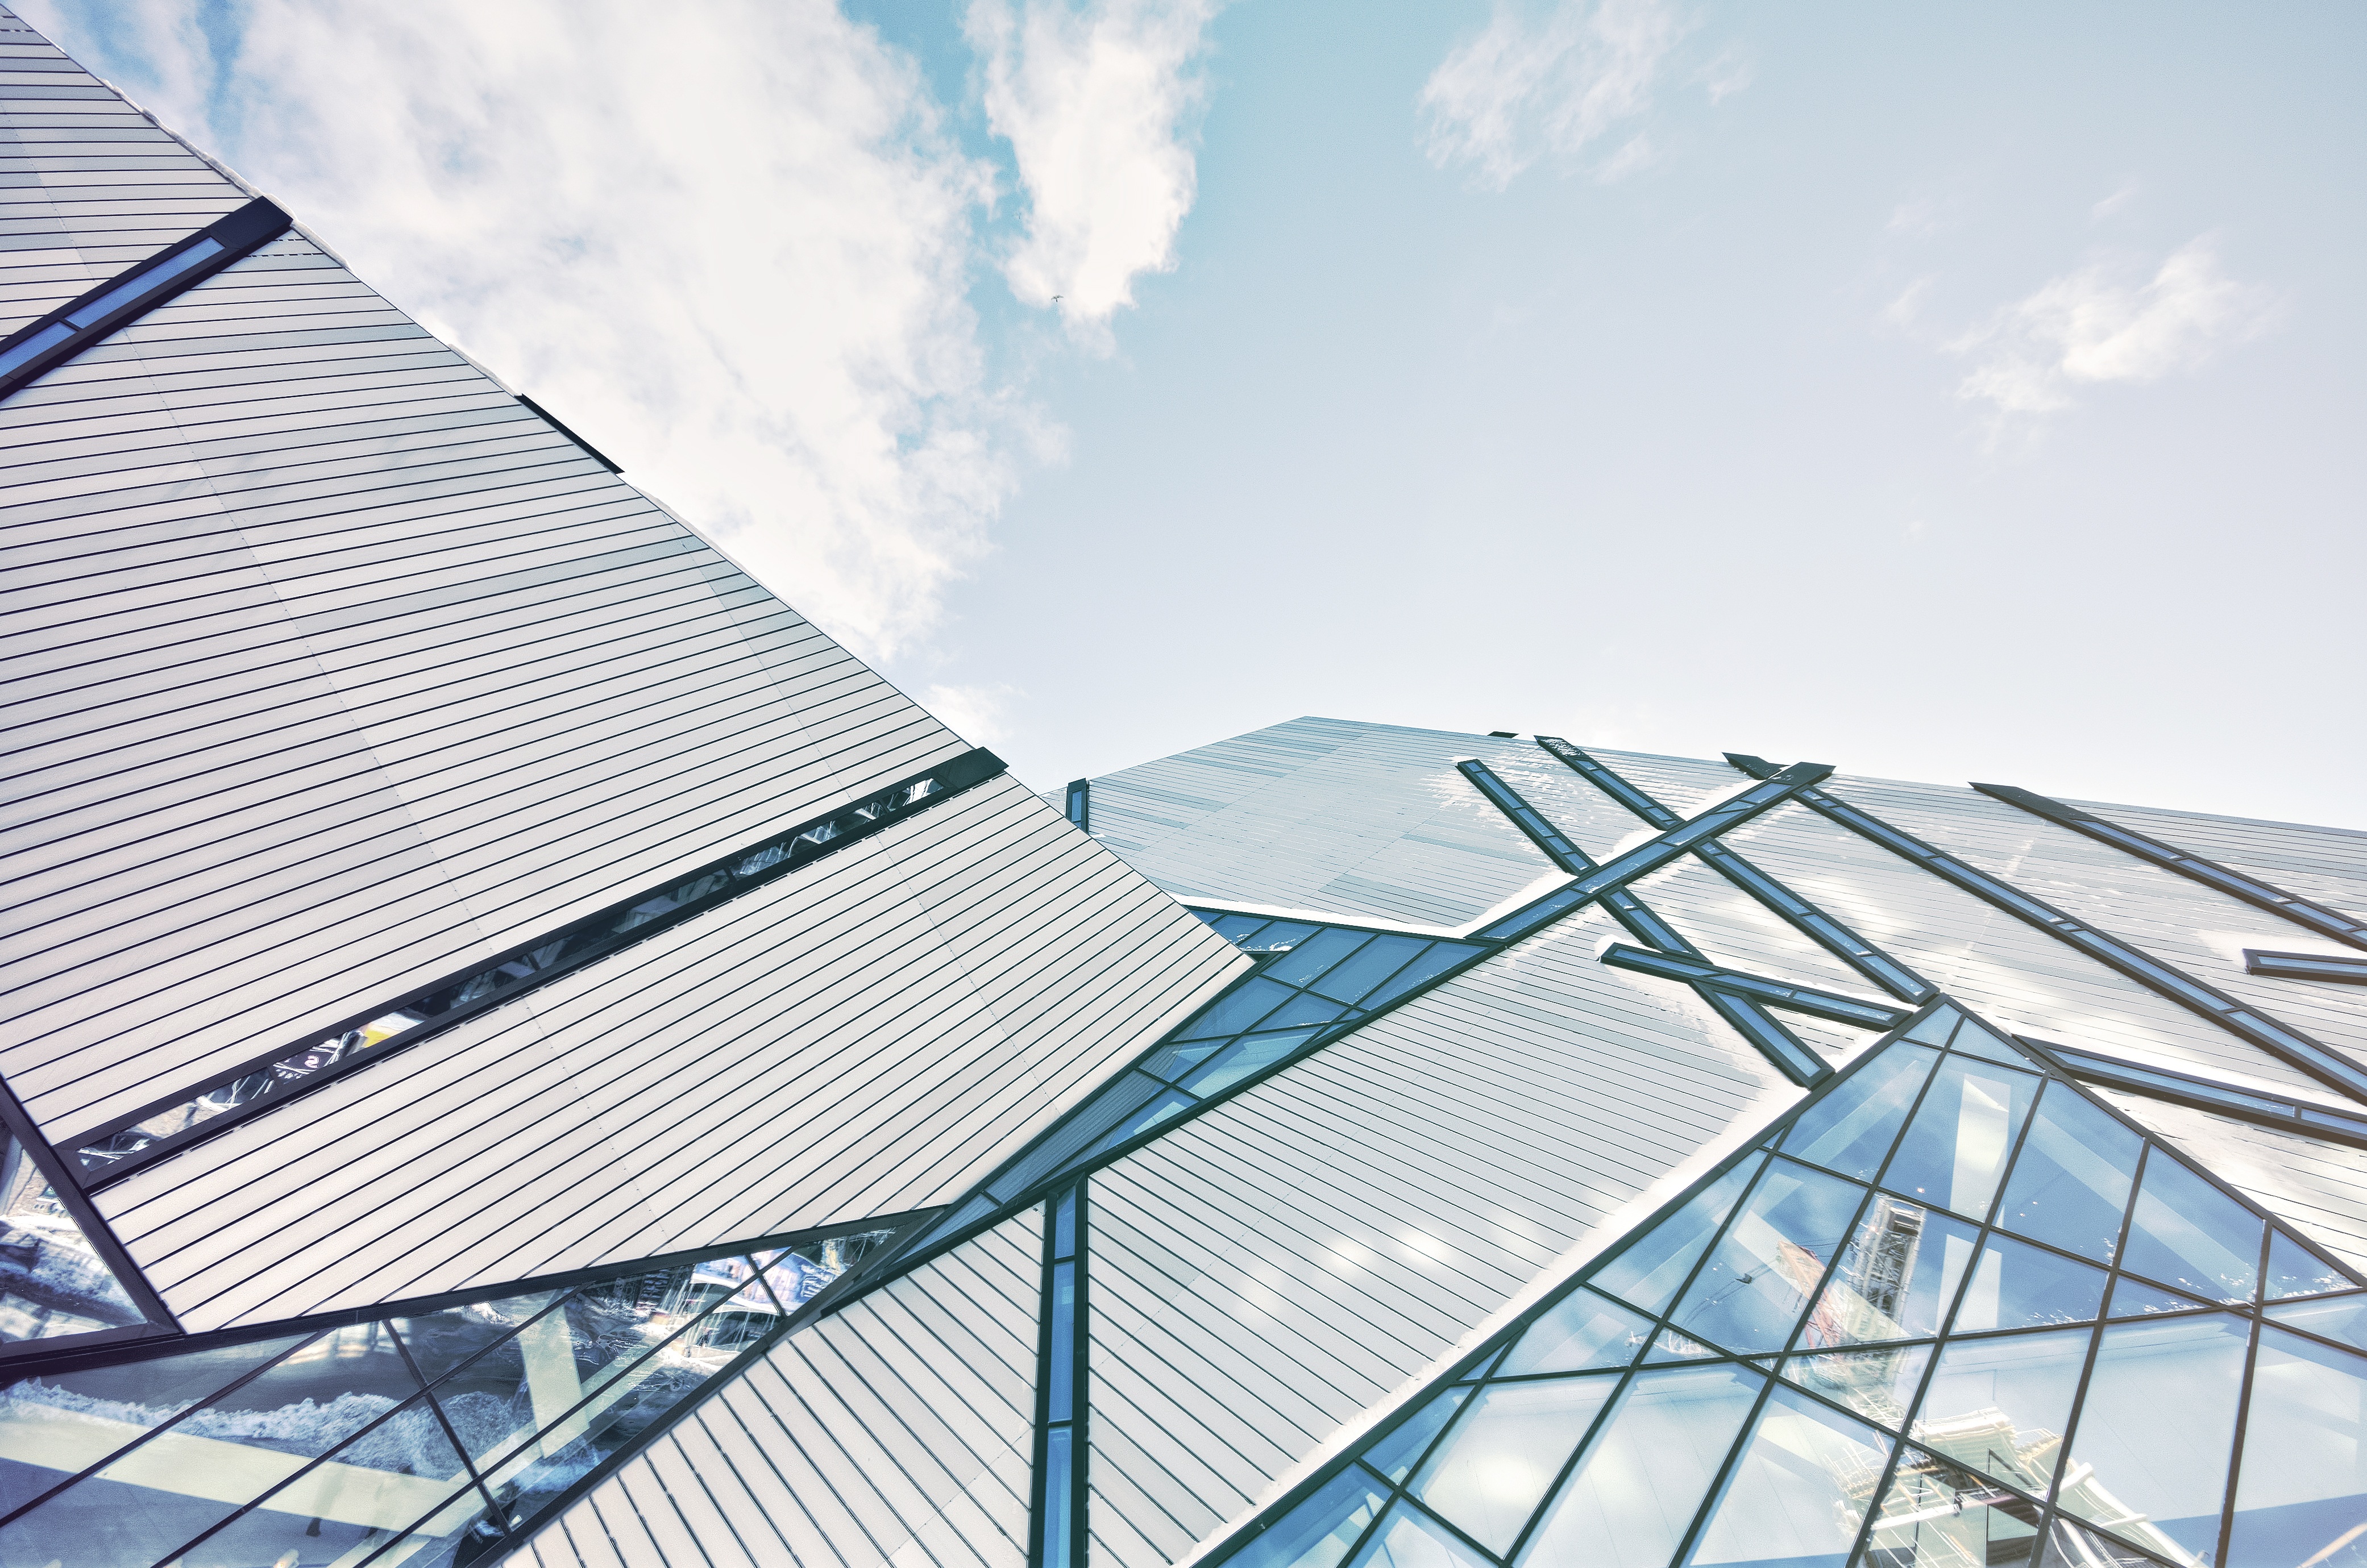
architecture, structure, sky, glass, roof, building, skyscraper, construction, line, tower, facade, blue, exterior, modern, material, tower block, energy, contemporary, headquarters, daylighting, outdoor structure